Mount Pleasant, South Carolina

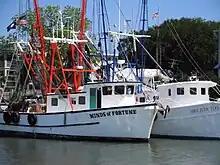
Fishing boats on Shem Creek

West of Scanlonville is Riverside. During the Jim Crow years of much of the 20th century, this was known as the largest and oldest of five "black beaches" in Charleston County. It was established when public facilities were segregated under state law. Riverside officially opened in 1930 and featured a dance pavilion, athletics field, bathhouse, playground, and a boardwalk along the Wando River. Riverside Pavilion was the only venue where black city residents could see African-American musical legends such as Duke Ellington, Count Basie, Louis Armstrong, B.B. King, and Ivory Joe Hunter, who also performed in whites-only venues. Music performances at the Pavilion spawned juke joints, or night clubs, in Scanlonville and eventually a hotel called White's Paradise. James Brown was known to have frequented this hotel.